Gujarati cinema

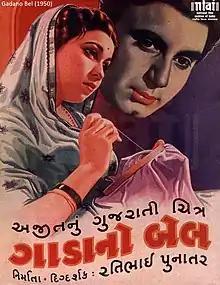
Poster of "Gadano Bel" (1950), directed by Ratibhai Punatar, was based on the play by Prabhulal Dwivedi

After the independence of India in 1947, there was a surge in the production of Gujarati films. Twenty-six films were produced in 1948 alone. Between 1946 and 1952, seventy-four films were produced including twenty-seven films related to saint, sati or dacoit stories. These stories were designed to appeal to rural audiences familiar with such subjects. Several films produced during this period were associated with myths or folktales people were familiar with.